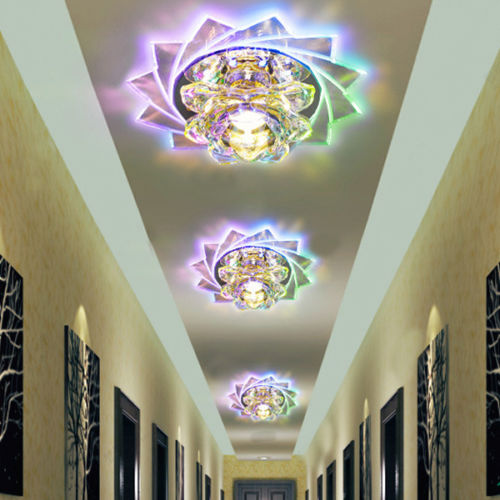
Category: lamp